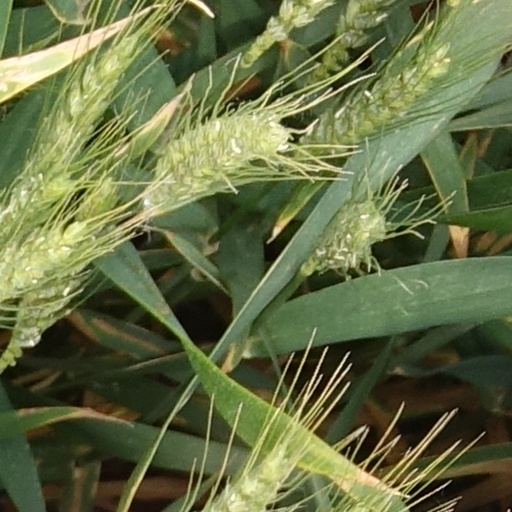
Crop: wheat